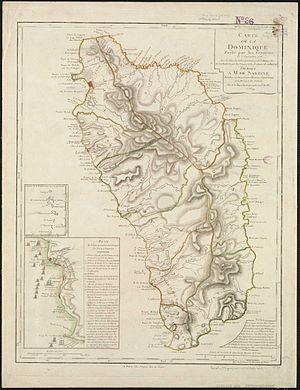
L'invasion de la Dominique en 1778 est une invasion française réussie de l'île de la Dominique dans les Antilles, pendant la Guerre d'indépendance des États-Unis. Le 6 septembre, une flotte française, sous le commandement du marquis de Bouillé, débarque des troupes dans l'île. Le détachement britannique se rend le même jour sans tirer un coup de feu. La prise de la Dominique par la marine française a incité les Anglais à renforcer leur flotte nord-américaine. Ils ont alors saisi l'île de Sainte-Lucie en novembre, Savannah et la Géorgie en décembre.